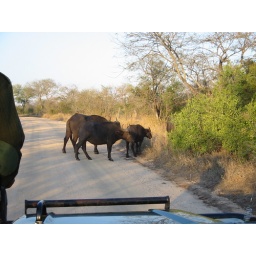
In the states, we have duck crossings, in South Africa, water buffalo